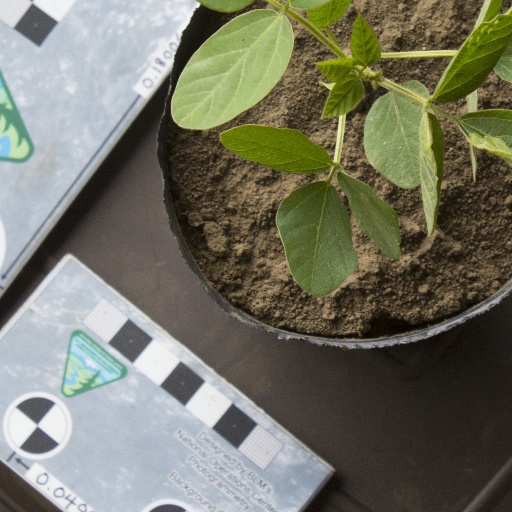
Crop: soybean